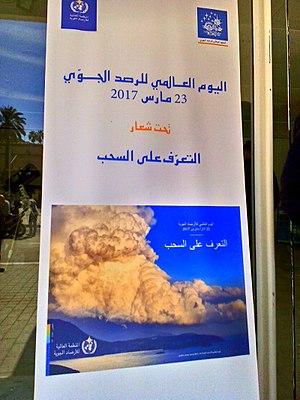
Tunis, Tunisie تونس العاصمة ، تونس
La Journée météorologique mondiale fut créée par l'Organisation météorologique mondiale pour célébrer mise en oeuvre de la convention qui l'a créé le 23 mars 1950. Chaque année, un thème est choisi pour cette célébration dans tous les pays membres, le ou vers le 23 mars. Ce thème met en lumière la contribution des Services météorologiques et hydrologiques nationaux à la sécurité et au bien-être de la société. De nombreuses activités et manifestations différentes sont organisées à cette occasion.